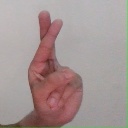
अक्षर: र